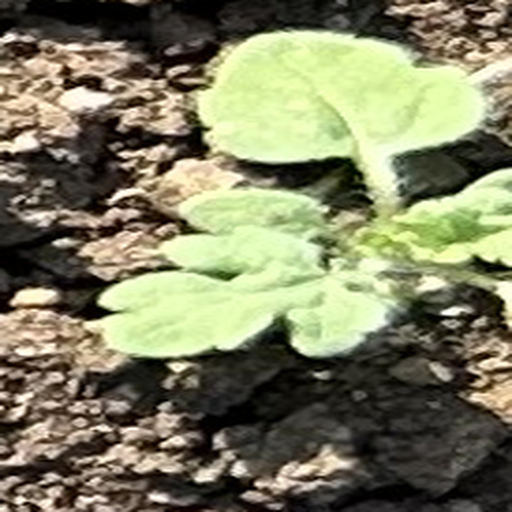
Weed species: Gajar_gavat_(Parthenium hysterophorus)